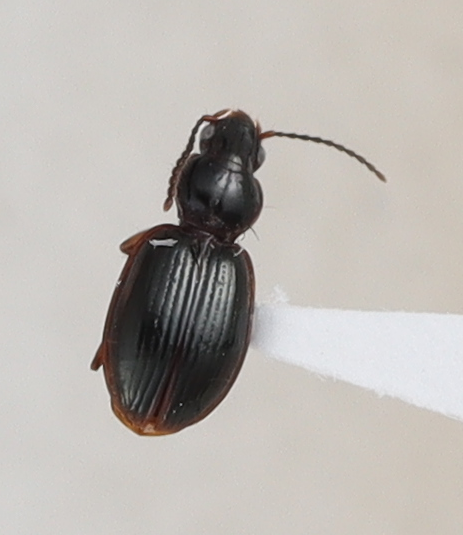
Scientific name: Mecyclothorax konanus
Plot: 14
Trap: S
Collected: 20220518